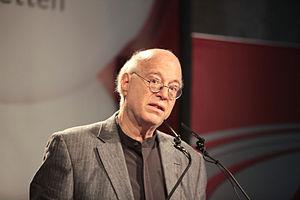
Richard Sennett, né le 1ᵉʳ janvier 1943 à Chicago, est un sociologue et historien américain qui enseigne à la London School of Economics et à l'université de New York, également romancier et musicien. Poussé vers la sociologie par Hannah Arendt, il reconnaît l'influence fondamentale de Michel Foucault sur son travail. Il est fondateur du New York Institute for the Humanities.